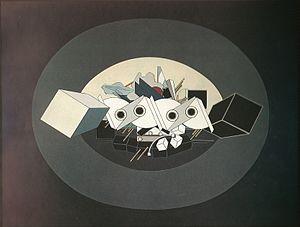
Huile sur toile, Alain Le Yaouanc, 180 cm sur 237 cm (collection particulière)